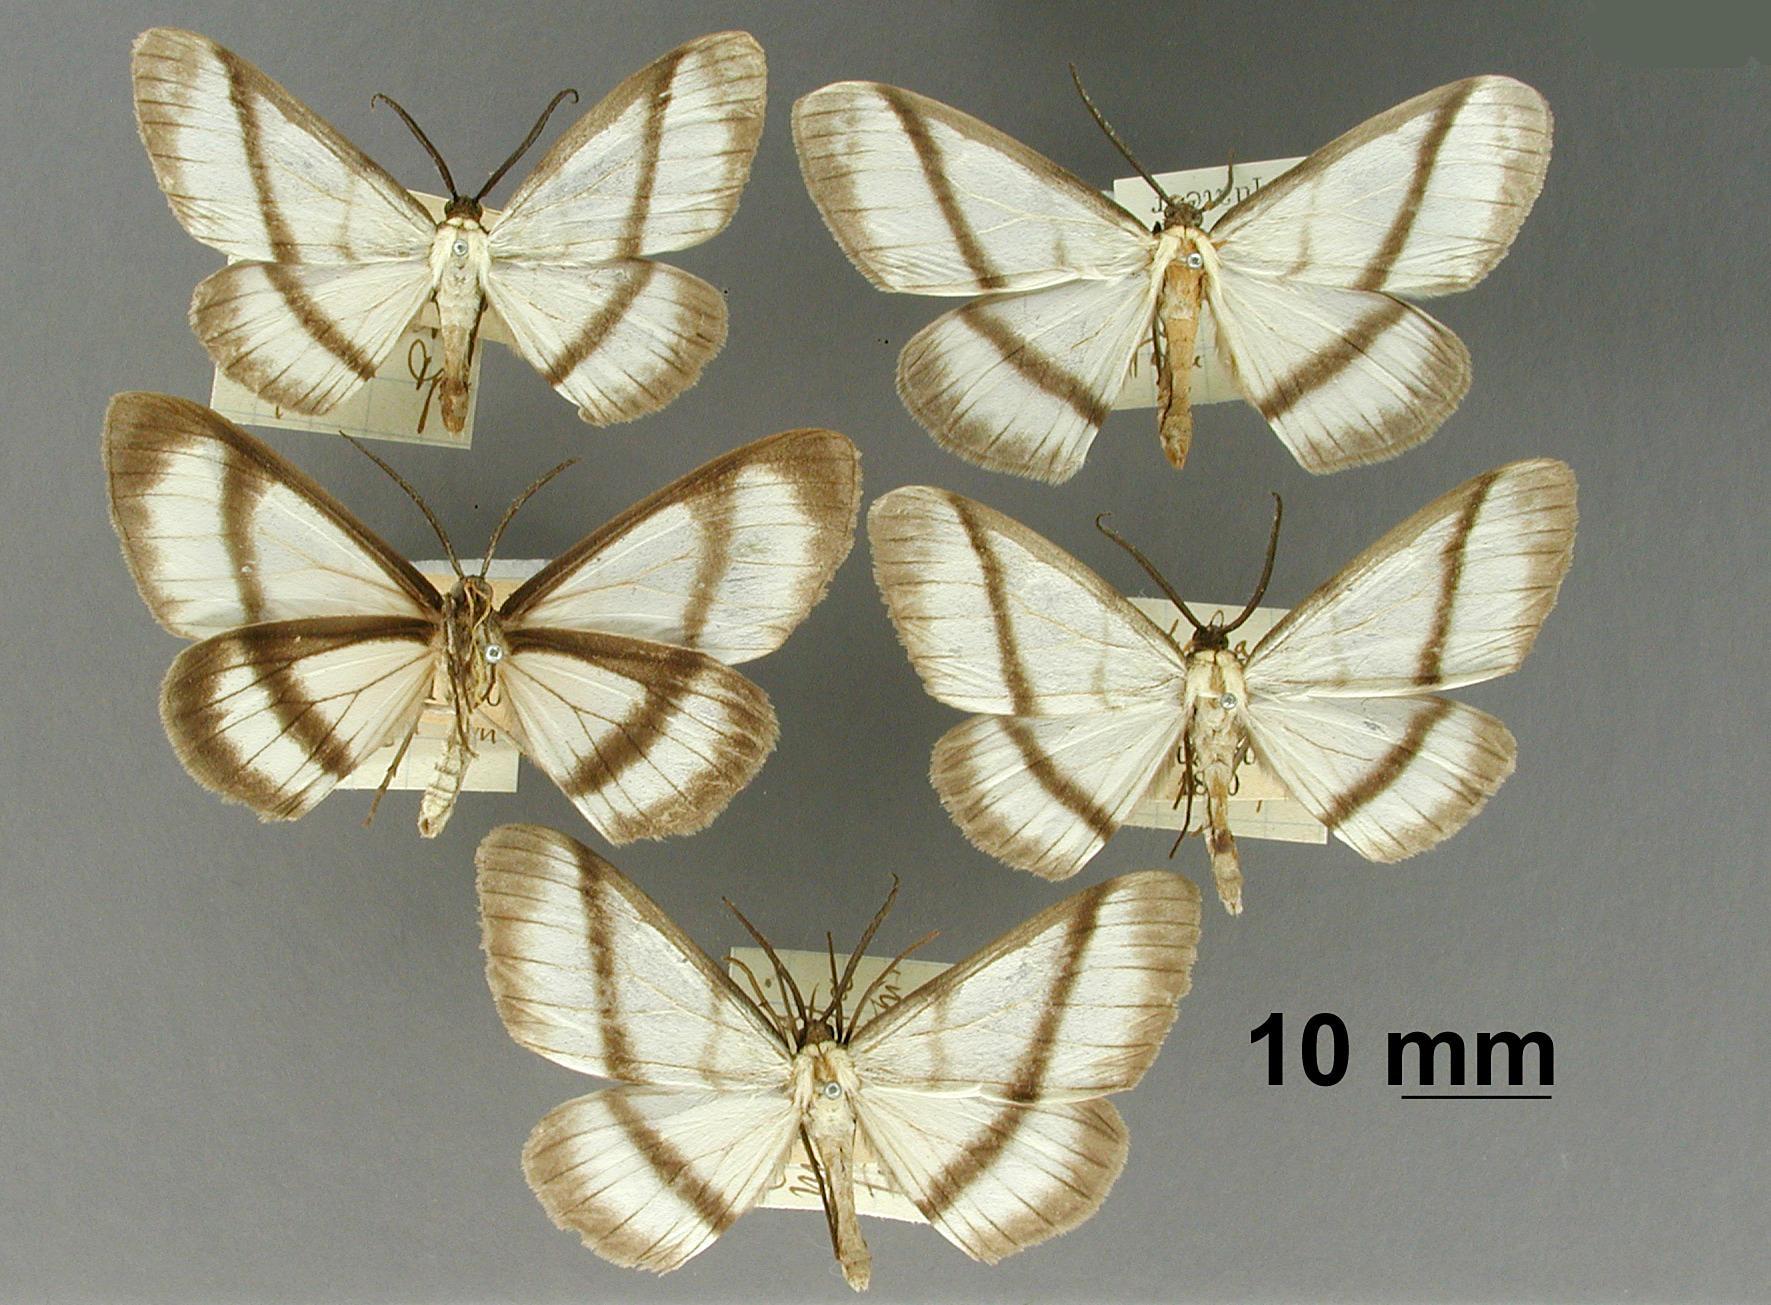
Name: Carpella marginata
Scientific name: Carpella marginata Dognin, 1902
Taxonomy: Animalia, Arthropoda, Insecta, Lepidoptera, Geometridae, Ennominae
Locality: Environs de Loja, Ecuador, Ecuador